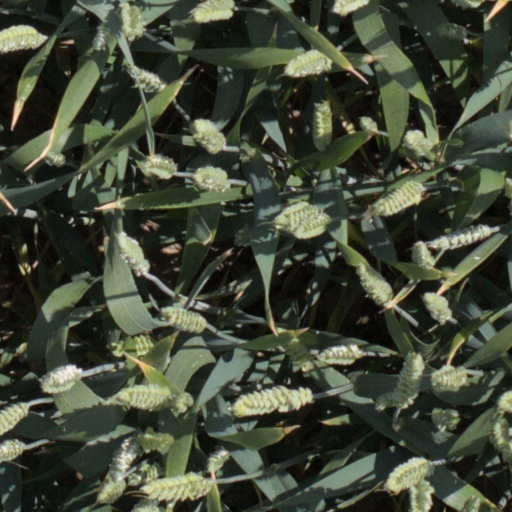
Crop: wheat